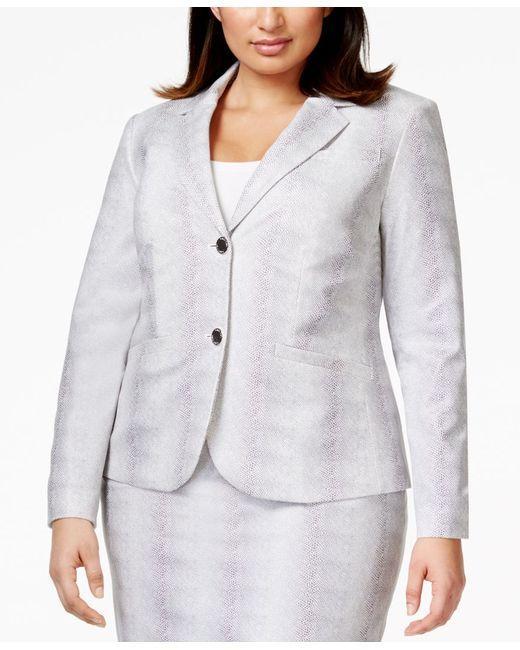
weißer bedruckter formeller Mantel und Rock mit langen Ärmeln